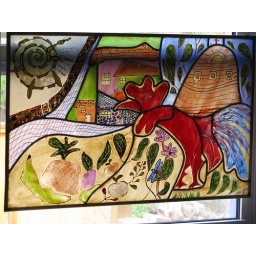
Folk art designed stain glass leaded window approx. 18 in.x 24 in